Prince of Grão-Pará

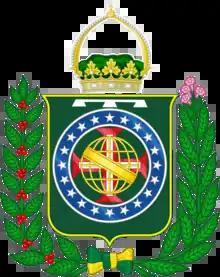
Coat of Arms of the Prince of Grão-Pará

The Prince of Grão-Pará was the title bestowed on the eldest son of the Prince Imperial of Brazil. It was inspired and was analogous to the title of Prince of Beira, bestowed on the eldest son of the Prince Royal of Portugal. The title holder was the second in the line of succession to the throne of the Empire of Brazil, after the Prince Imperial. The title was established by article 105 of the 1824 Brazilian Constitution, which read: